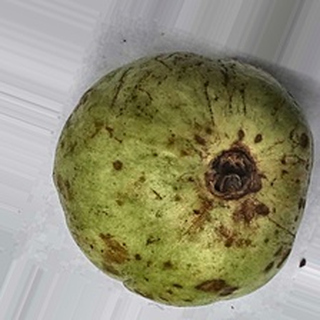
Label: guava_anthracnose